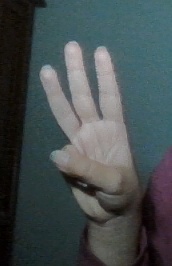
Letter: thaa